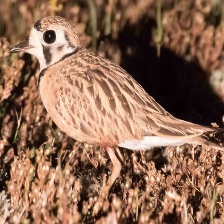
Species: INLAND DOTTEREL
Scientific name: CHARADRIUS AUSTRALIS